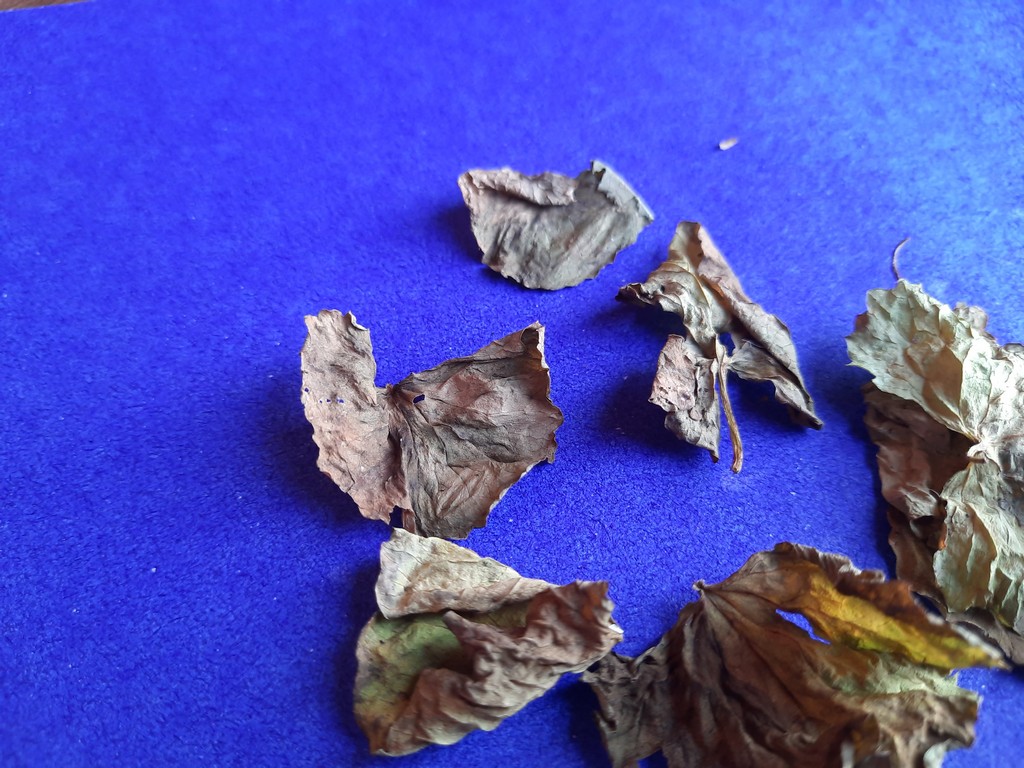
Label: Dried